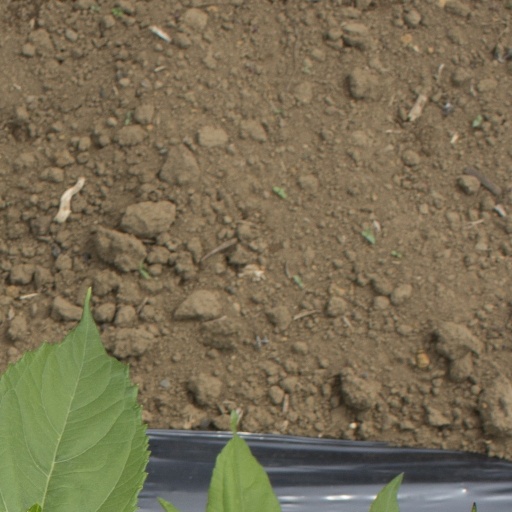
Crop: Jerusalem artichoke